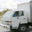
Label: truck